Frederick Delius

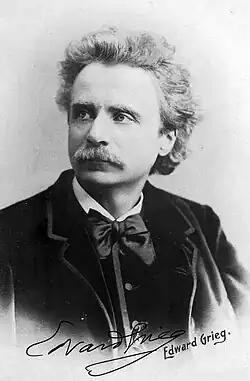
Edvard Grieg, who was a strong influence on Delius's earlier music

In 1886, Julius Delius finally agreed to allow his son to pursue a musical career, and paid for him to study music formally. Delius left Danville and returned to Europe via New York, where he paused briefly to give a few lessons. Back in Europe he enrolled at the conservatoire in Leipzig, Germany. Leipzig was a major musical centre, where Arthur Nikisch and Gustav Mahler were conductors at the Opera House, and Brahms and Tchaikovsky conducted their works at the Gewandhaus. At the conservatoire, Delius made little progress in his piano studies under Carl Reinecke, but Salomon Jadassohn praised his hard work and grasp of counterpoint; Delius also resumed studies under Hans Sitt. Delius's early biographer, the composer Patrick Hadley, observed that no trace of his academic tuition can be found in Delius's mature music "except in certain of the weaker passages". Much more important to Delius's development was meeting the composer Edvard Grieg in Leipzig. Grieg, like Ward before him, recognised Delius's potential. In the spring of 1888, Sitt conducted Delius's "Florida Suite" for an audience of three: Grieg, Christian Sinding and the composer. Grieg and Sinding were enthusiastic and became warm supporters of Delius. At a dinner party in London in April 1888, Grieg finally convinced Julius Delius that his son's future lay in music.